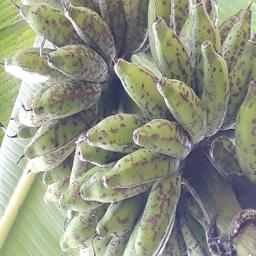
Label: BANANA FRUIT- SCARRING BEETLE